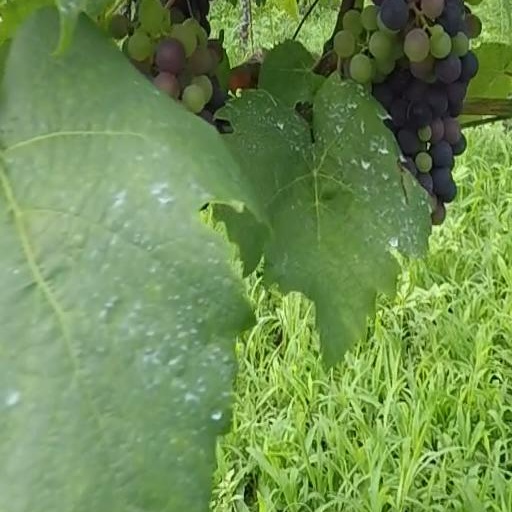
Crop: grape